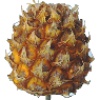
Label: pineapple_mini